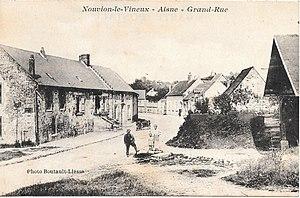
Vue du village vers 1910
Nouvion-le-Vineux est une commune française située dans le département de l'Aisne, en région Hauts-de-France.